Royal College of Surgeons of Edinburgh

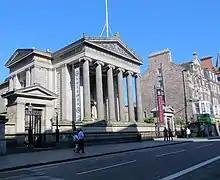
Surgeons Hall

The Royal College of Surgeons of Edinburgh (RCSEd) is a professional organisation of surgeons. The RCSEd has five faculties, covering a broad spectrum of surgical, dental, and other medical and healthcare specialities. Its main campus is located on Nicolson Street, Edinburgh, centred around the 18th century Surgeons' Hall. The campus includes Surgeons' Hall Museums, a medical and surgical library, a skills laboratory, a symposium hall, administrative offices and a hotel. A second UK office was opened in Birmingham in 2014 and an international office opened in Kuala Lumpur, Malaysia, in 2018.